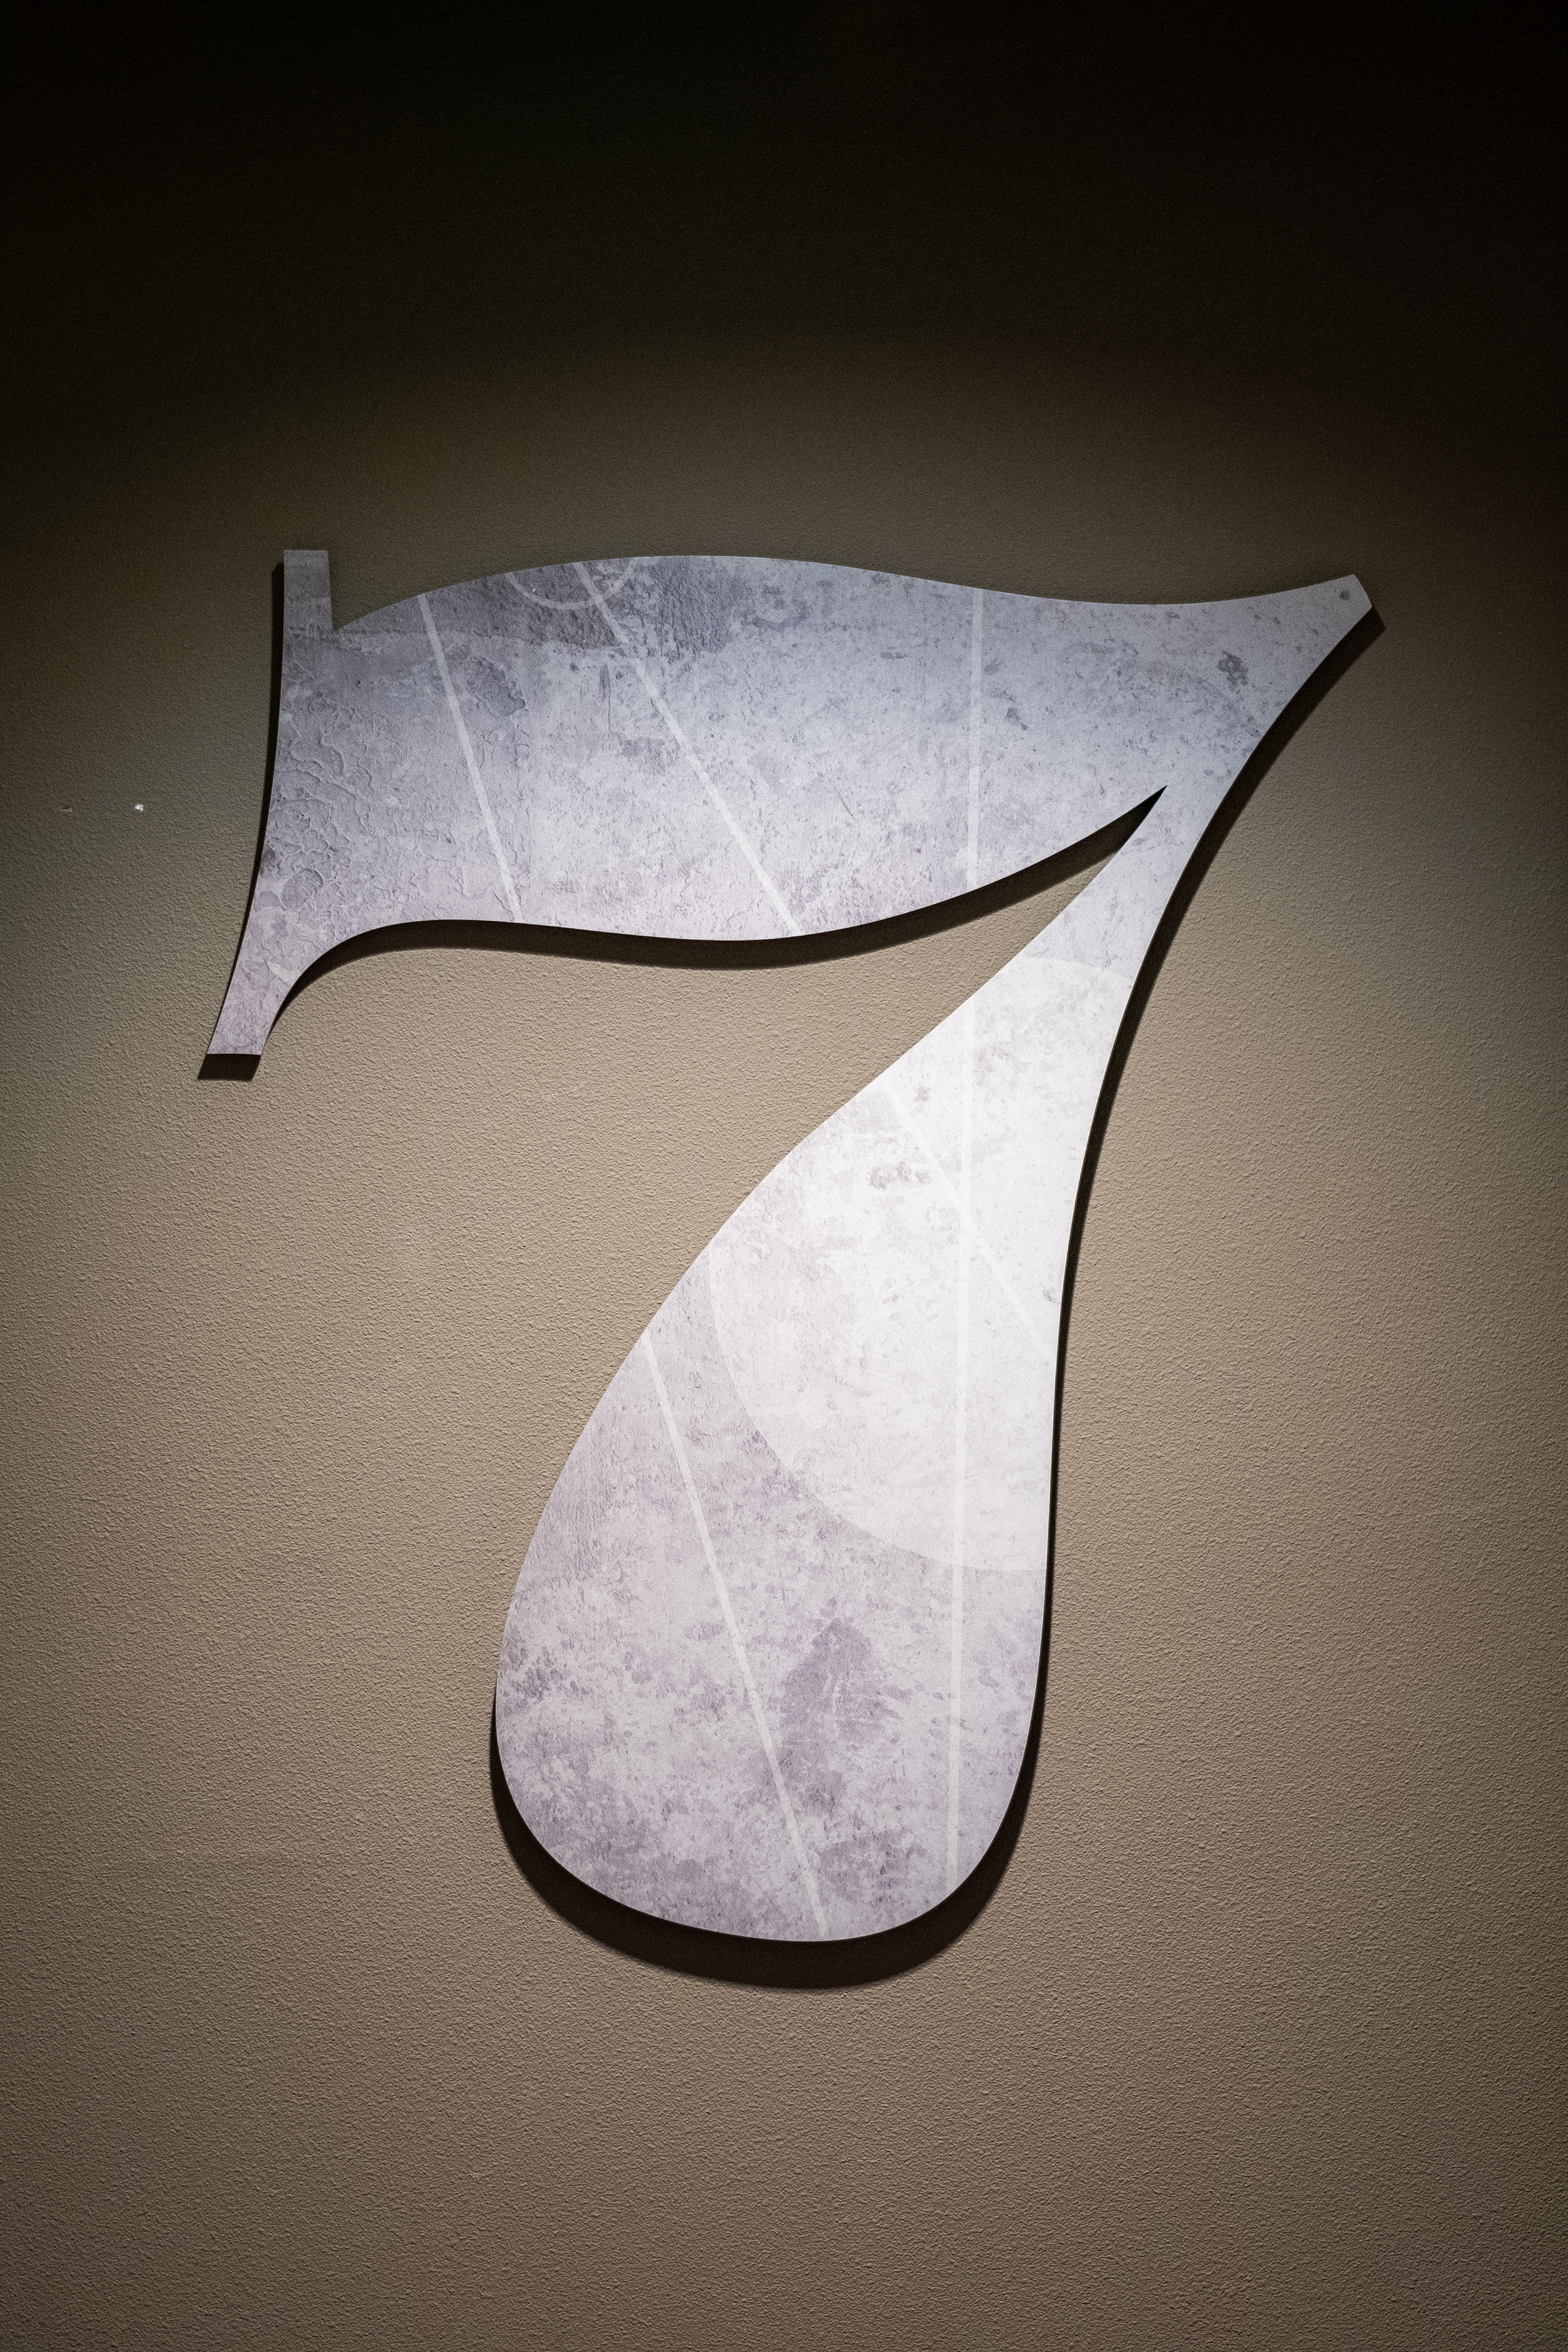
font